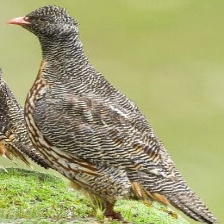
Species: SNOW PARTRIDGE
Scientific name: LERWA LERWA
ImageNet parent category: partridge